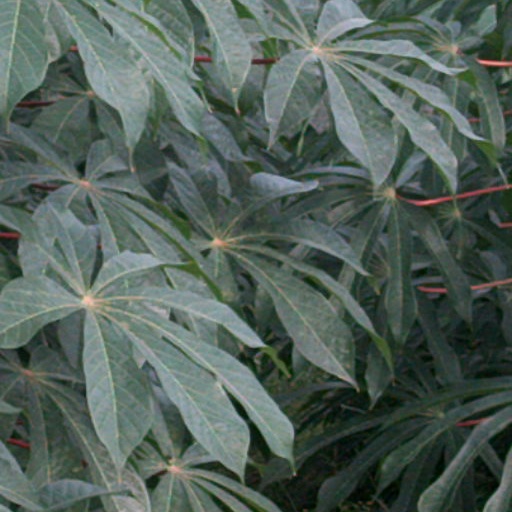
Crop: cassava